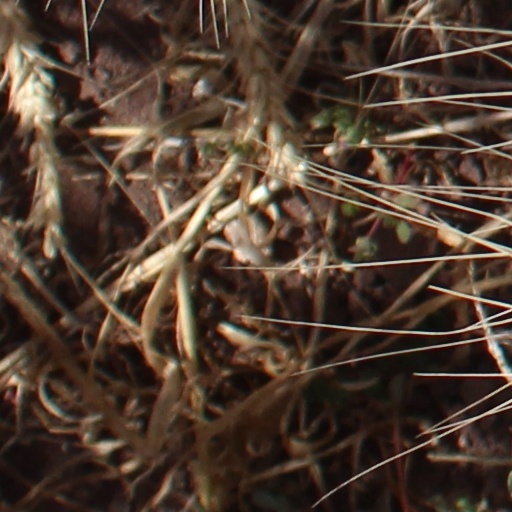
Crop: wheat